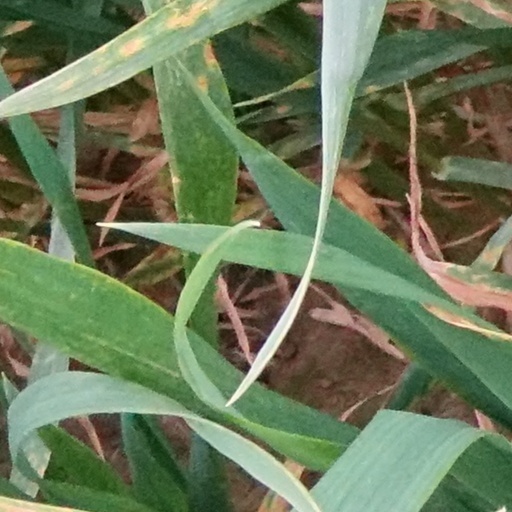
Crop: wheat